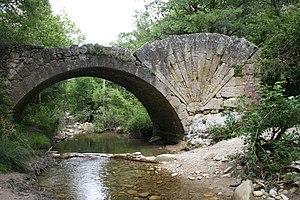
Bonnieux, département du Vaucluse (France). Pont à coquille. Vallon de l'Aiguebrun
Cet article recense les monuments historiques du département de Vaucluse, en France.